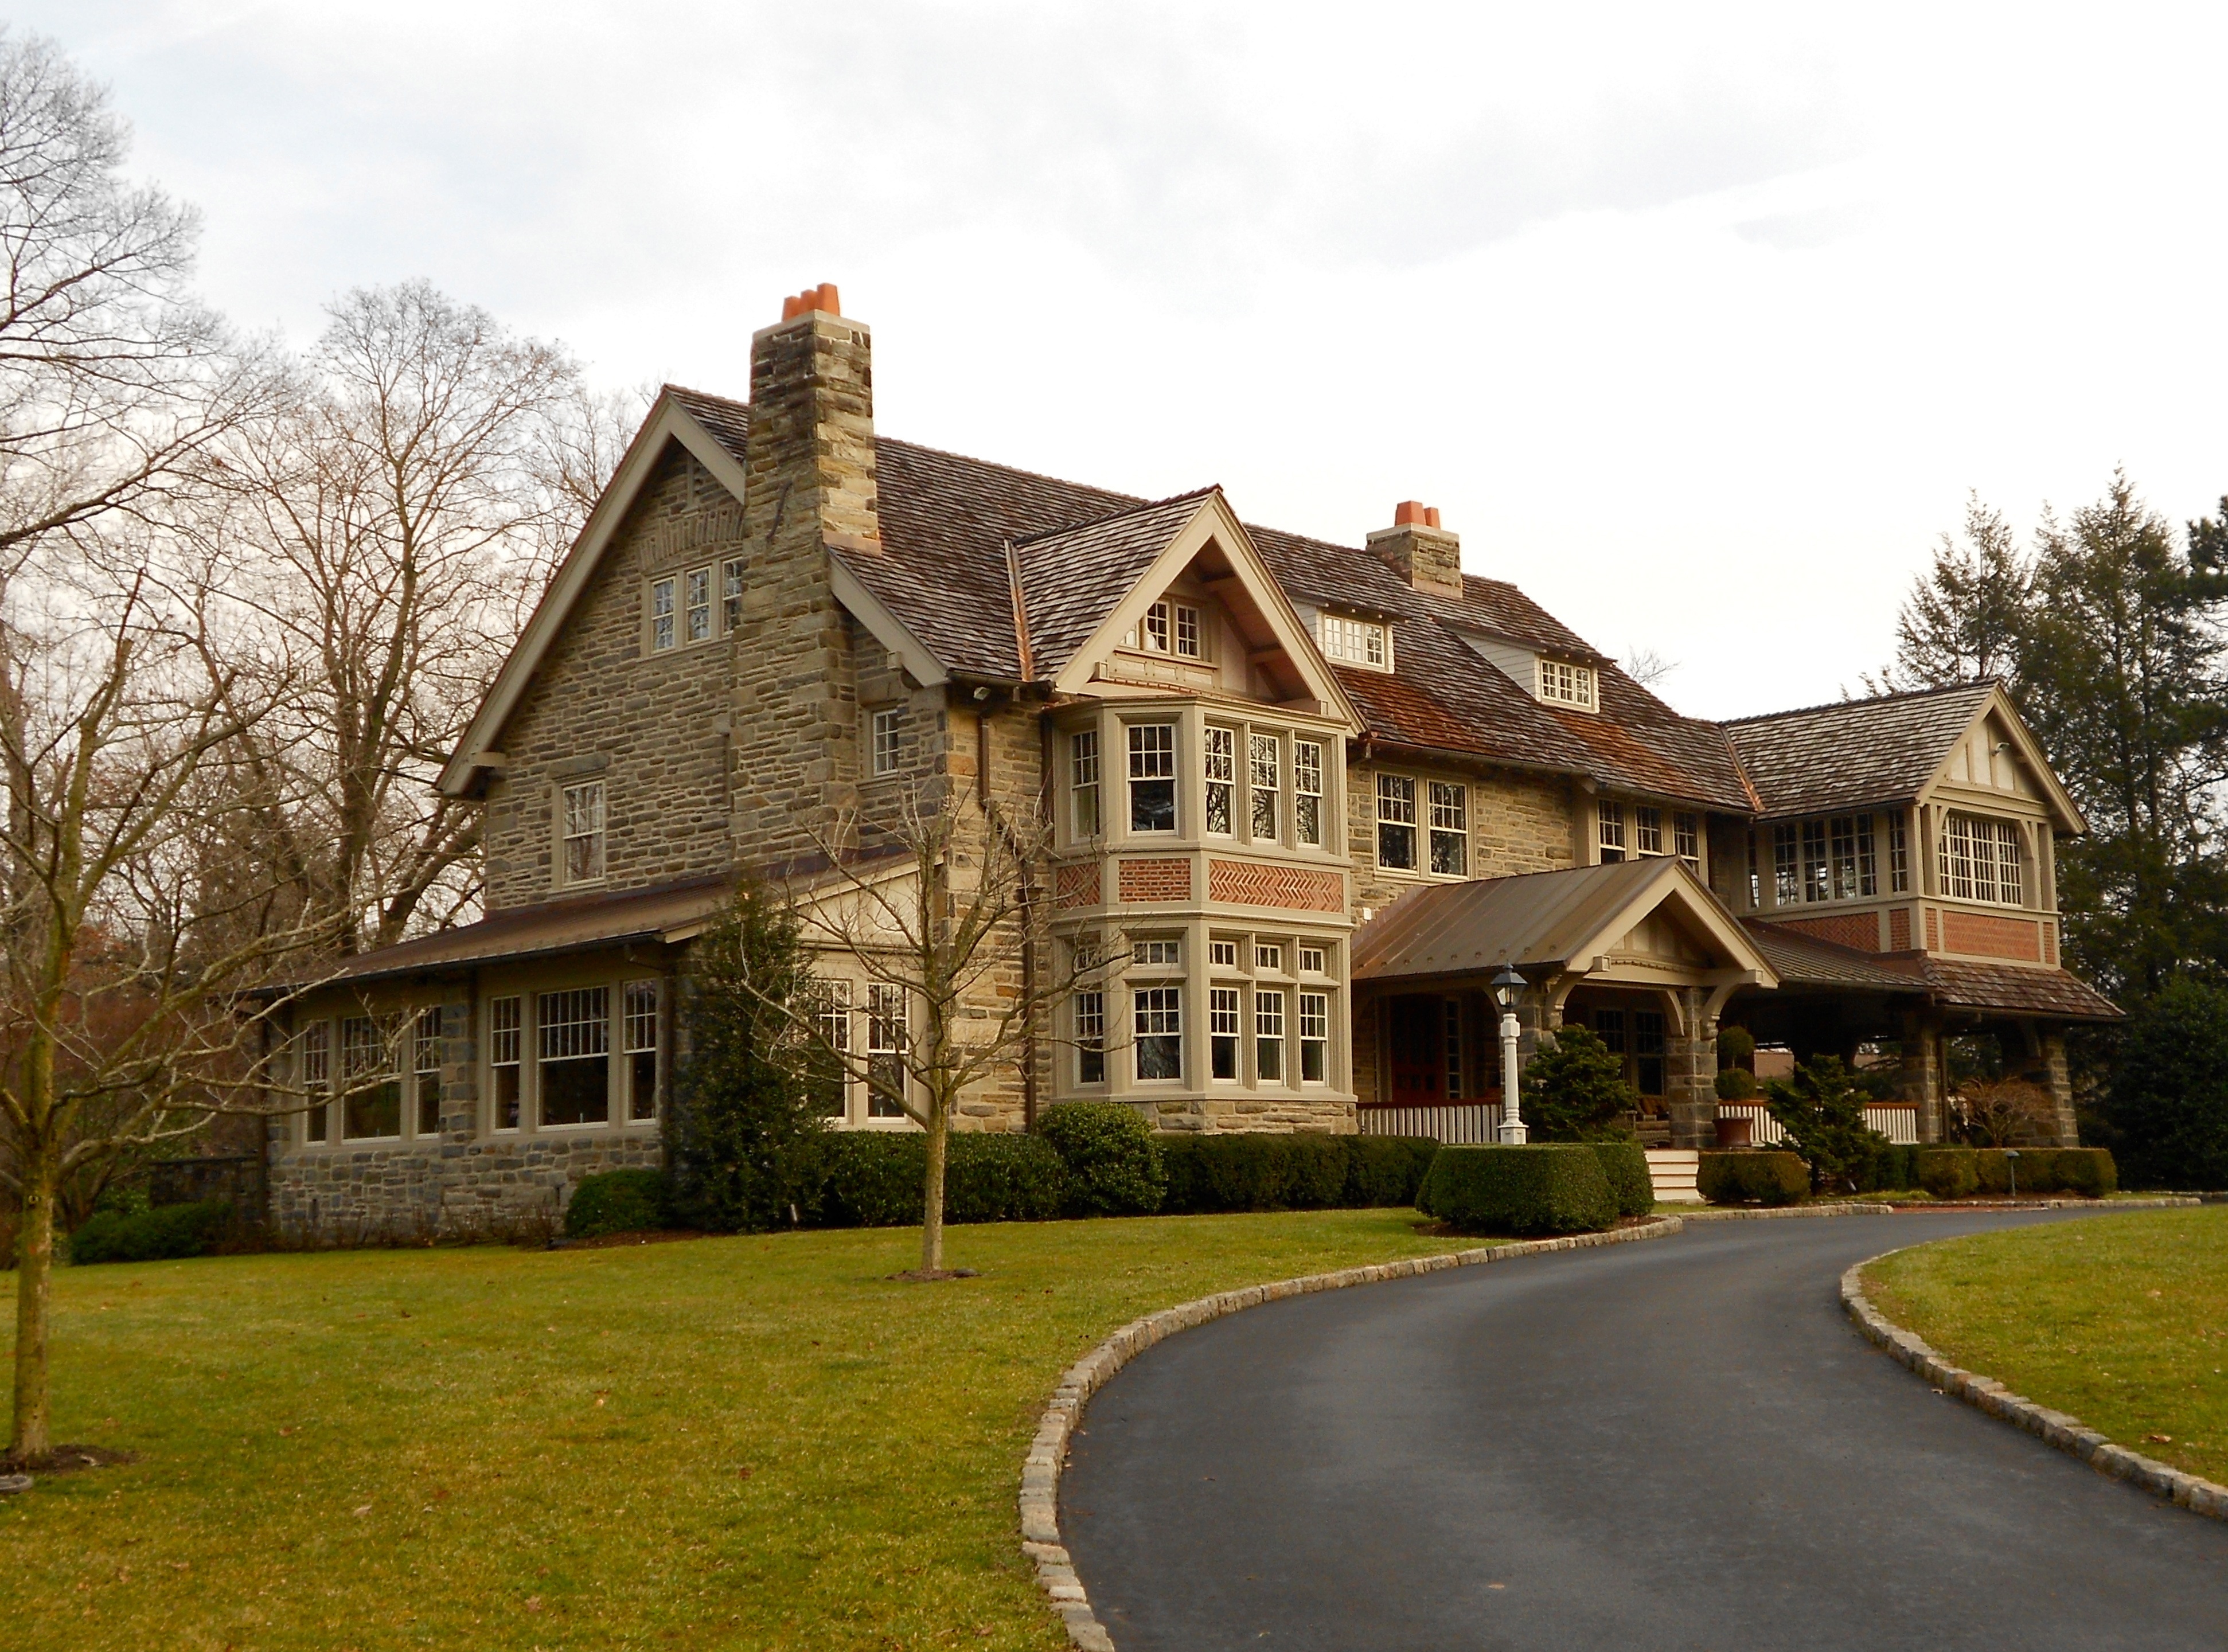
lawn, villa, mansion, house, roof, building, home, village, suburb, cottage, property, residential, farmhouse, estate, manor house, real estate, historic district, residential area, pensylvania